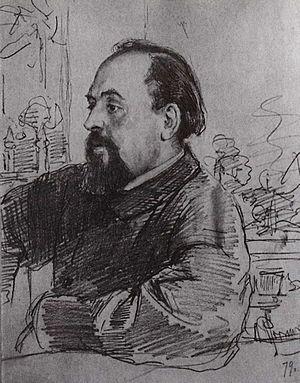
Rossia est un quotidien d'orientation libérale publié à Saint-Pétersbourg de 1889 à 1902. L'écrivain Aleksandr Amfiteatrov, le journaliste Vlas Dorochevitch, le reporter Vladimir Guiliarovski, le critique de théâtre Iouri Beliaïev et le professeur P. I. Kovalevski y ont collaboré. L'éditeur en était Matveï Ossipovitch Albert.